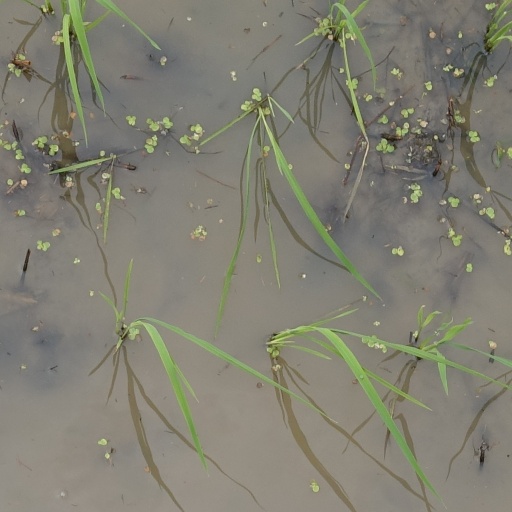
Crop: rice